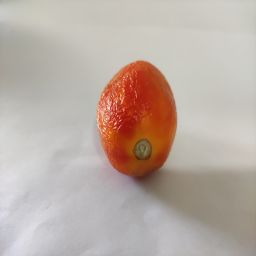
Crop: Tomato
Quality: Old